Jen Kiggans

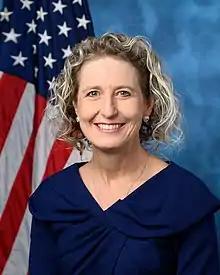
Kiggans in 2022

Kiggans was the Republican nominee for Virginia's 2nd congressional district in the 2022 election. She narrowly defeated Democratic incumbent Elaine Luria in the November 2022 general election, by a vote of 153,328 (52%) to 143,219 (48%)